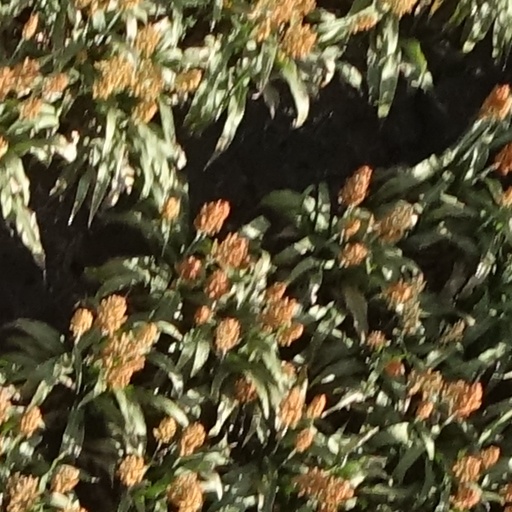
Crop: sorghum